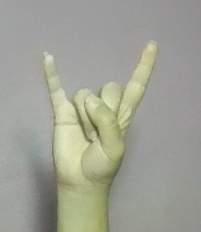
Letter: la